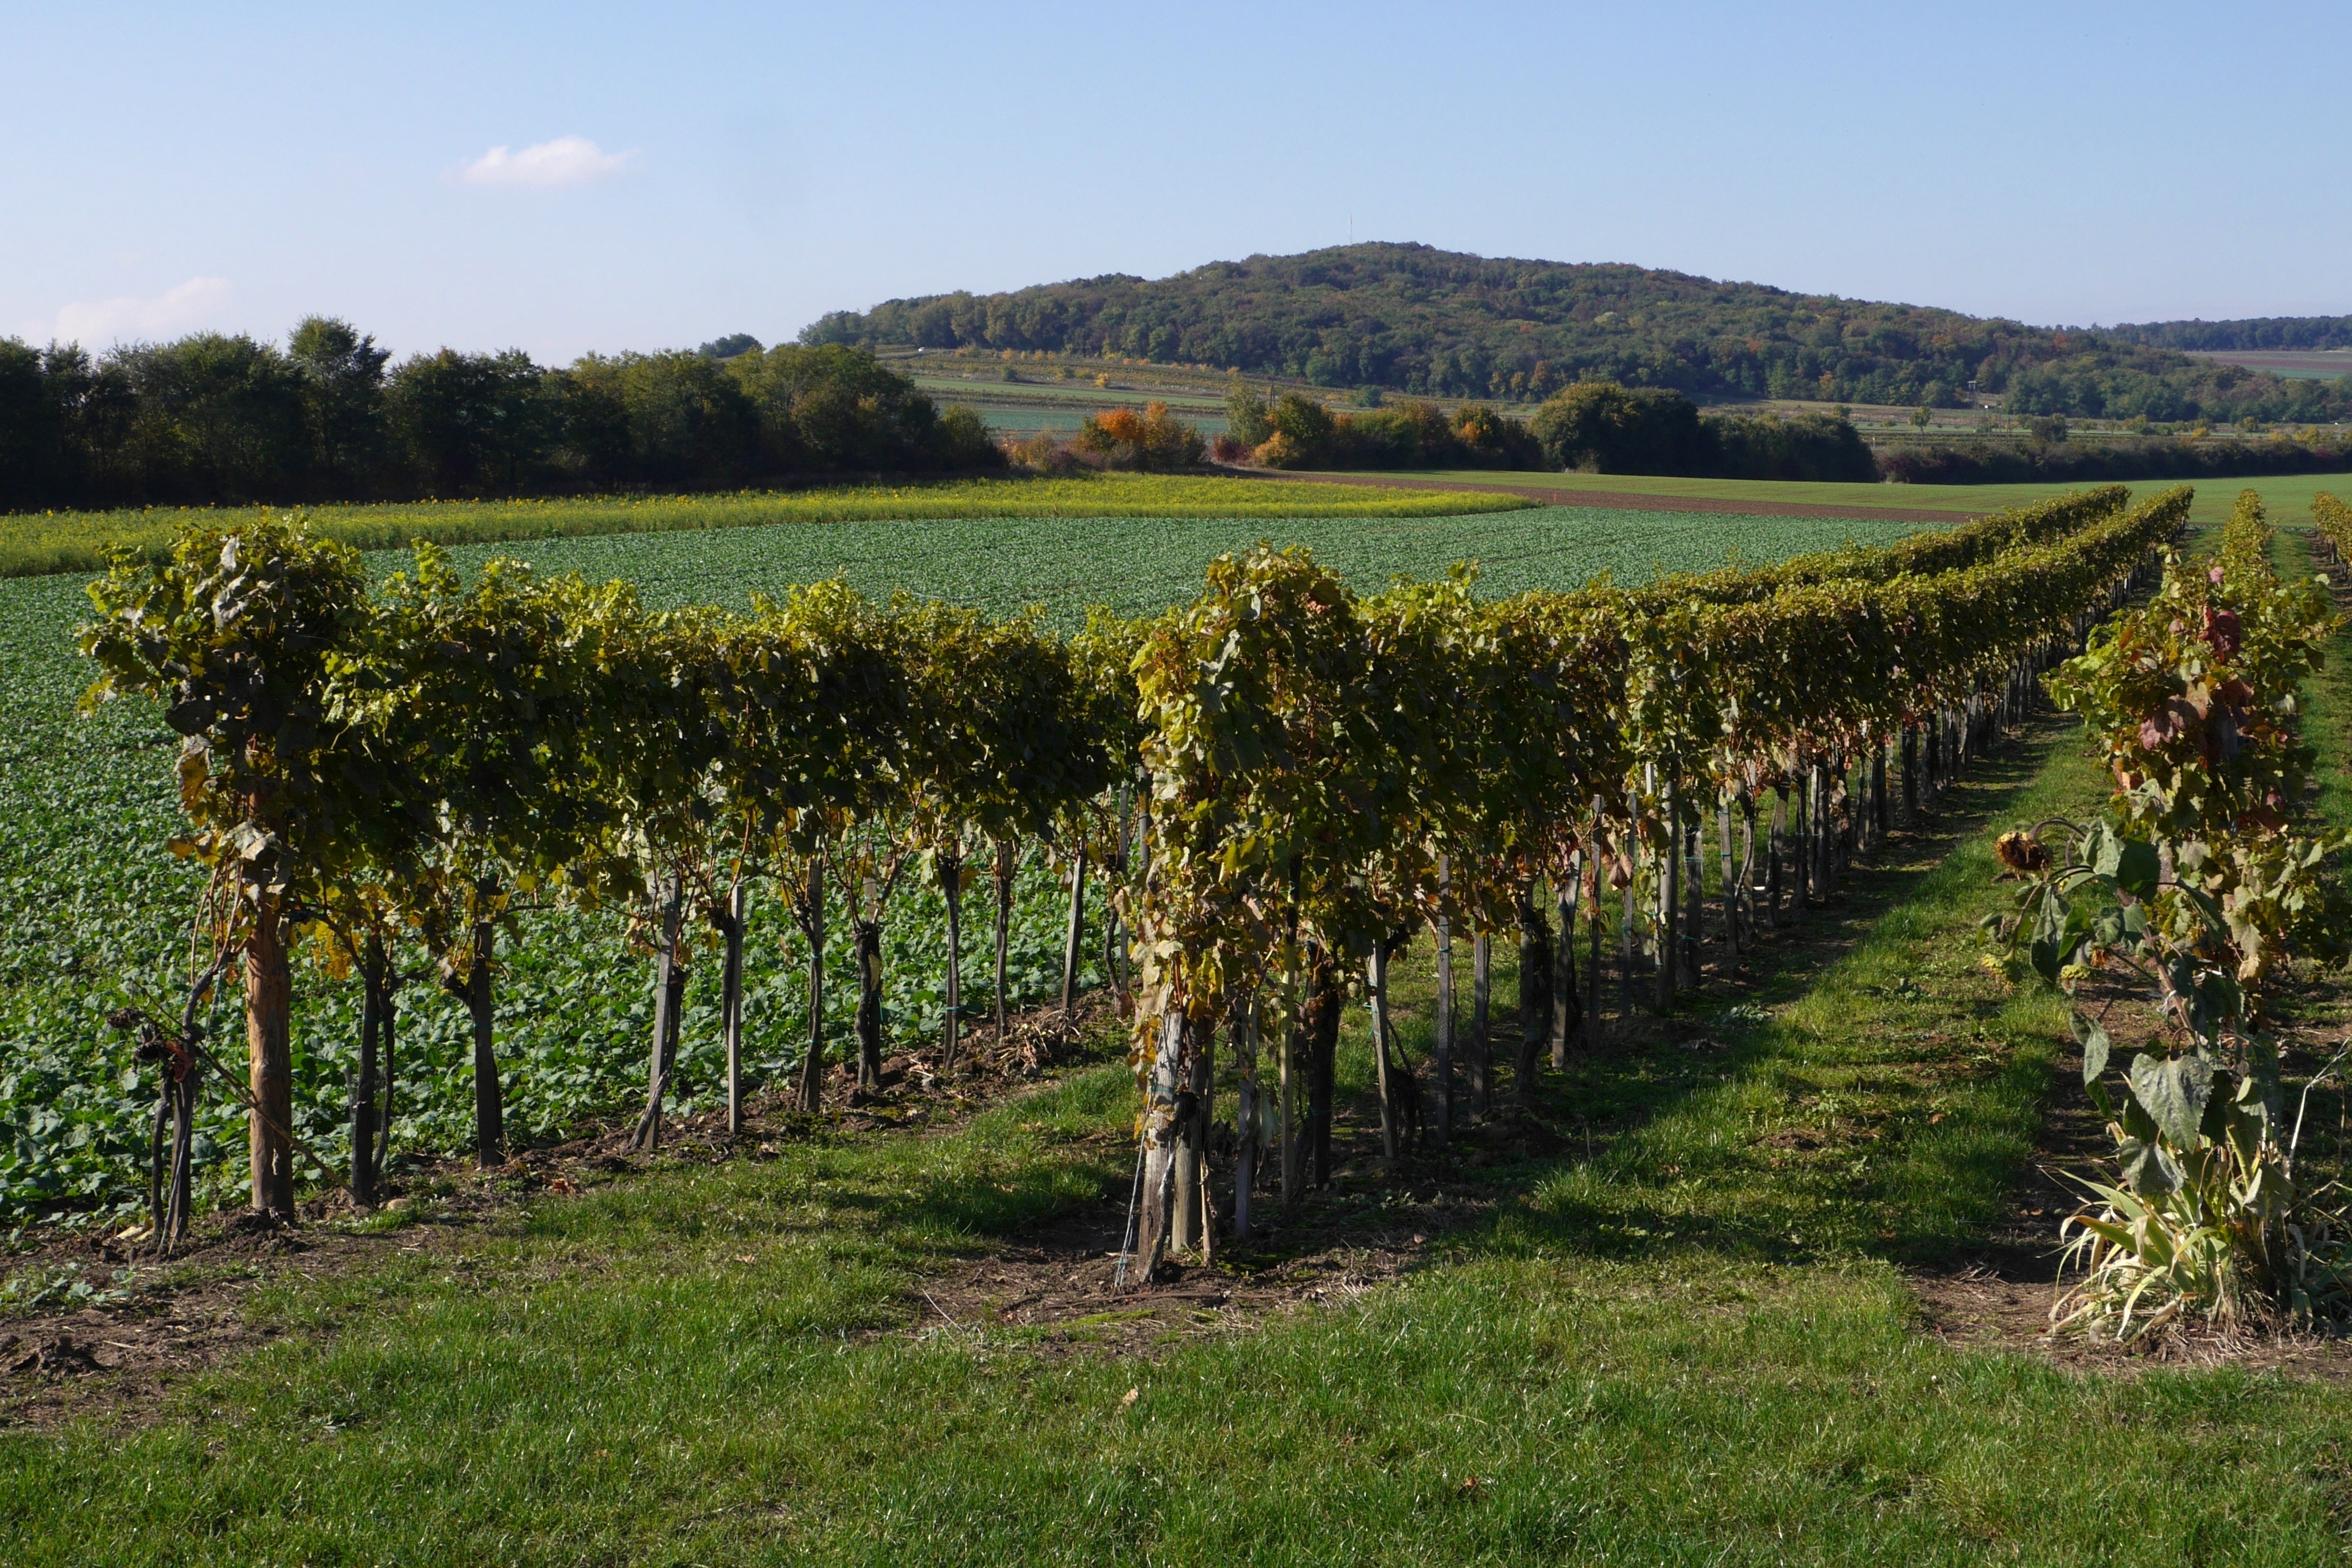
nature, vineyard, field, hill, country, produce, autumn, soil, agriculture, fields, shrub, plantation, rural area